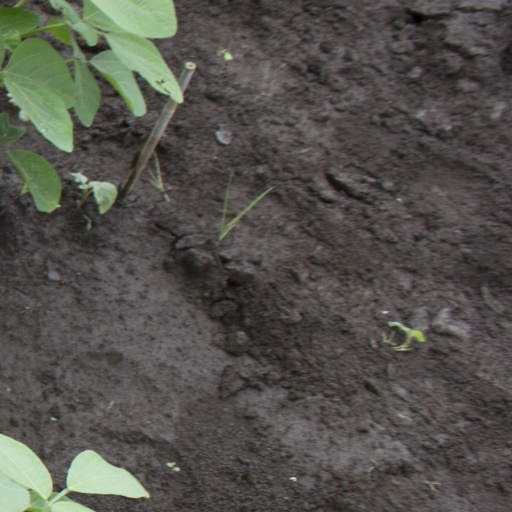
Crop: soybean